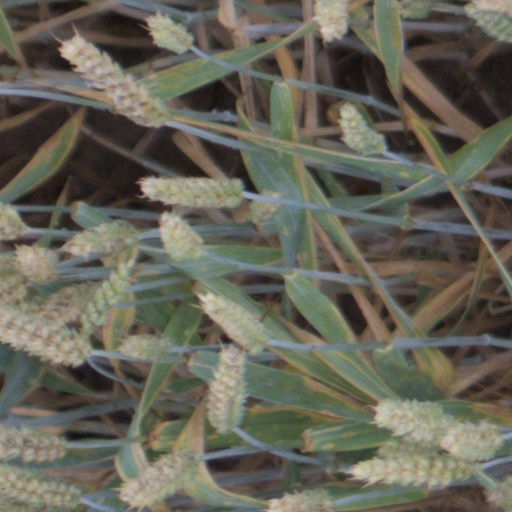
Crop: wheat